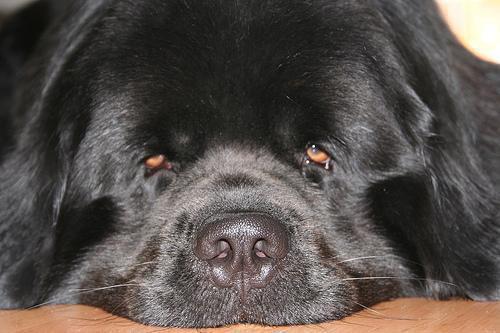
Newfoundland